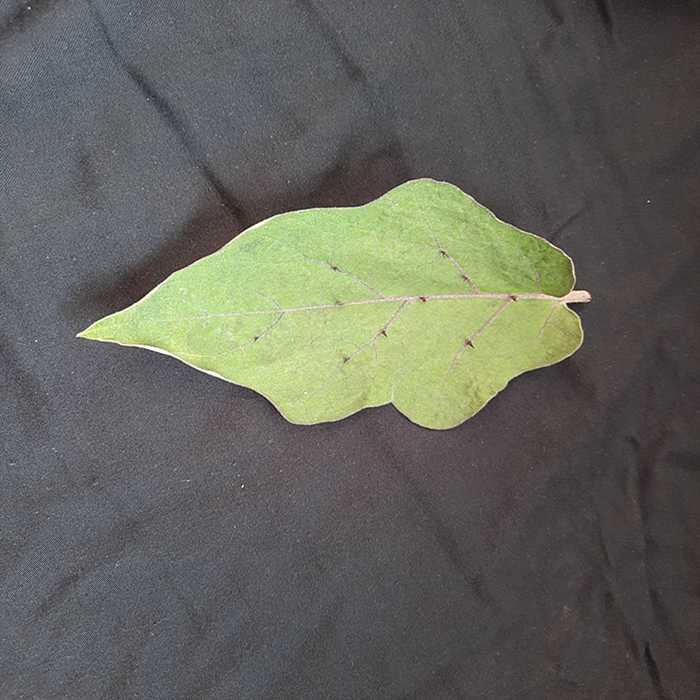
Plant: Eggplant
Label: Eggplant fresh leaf